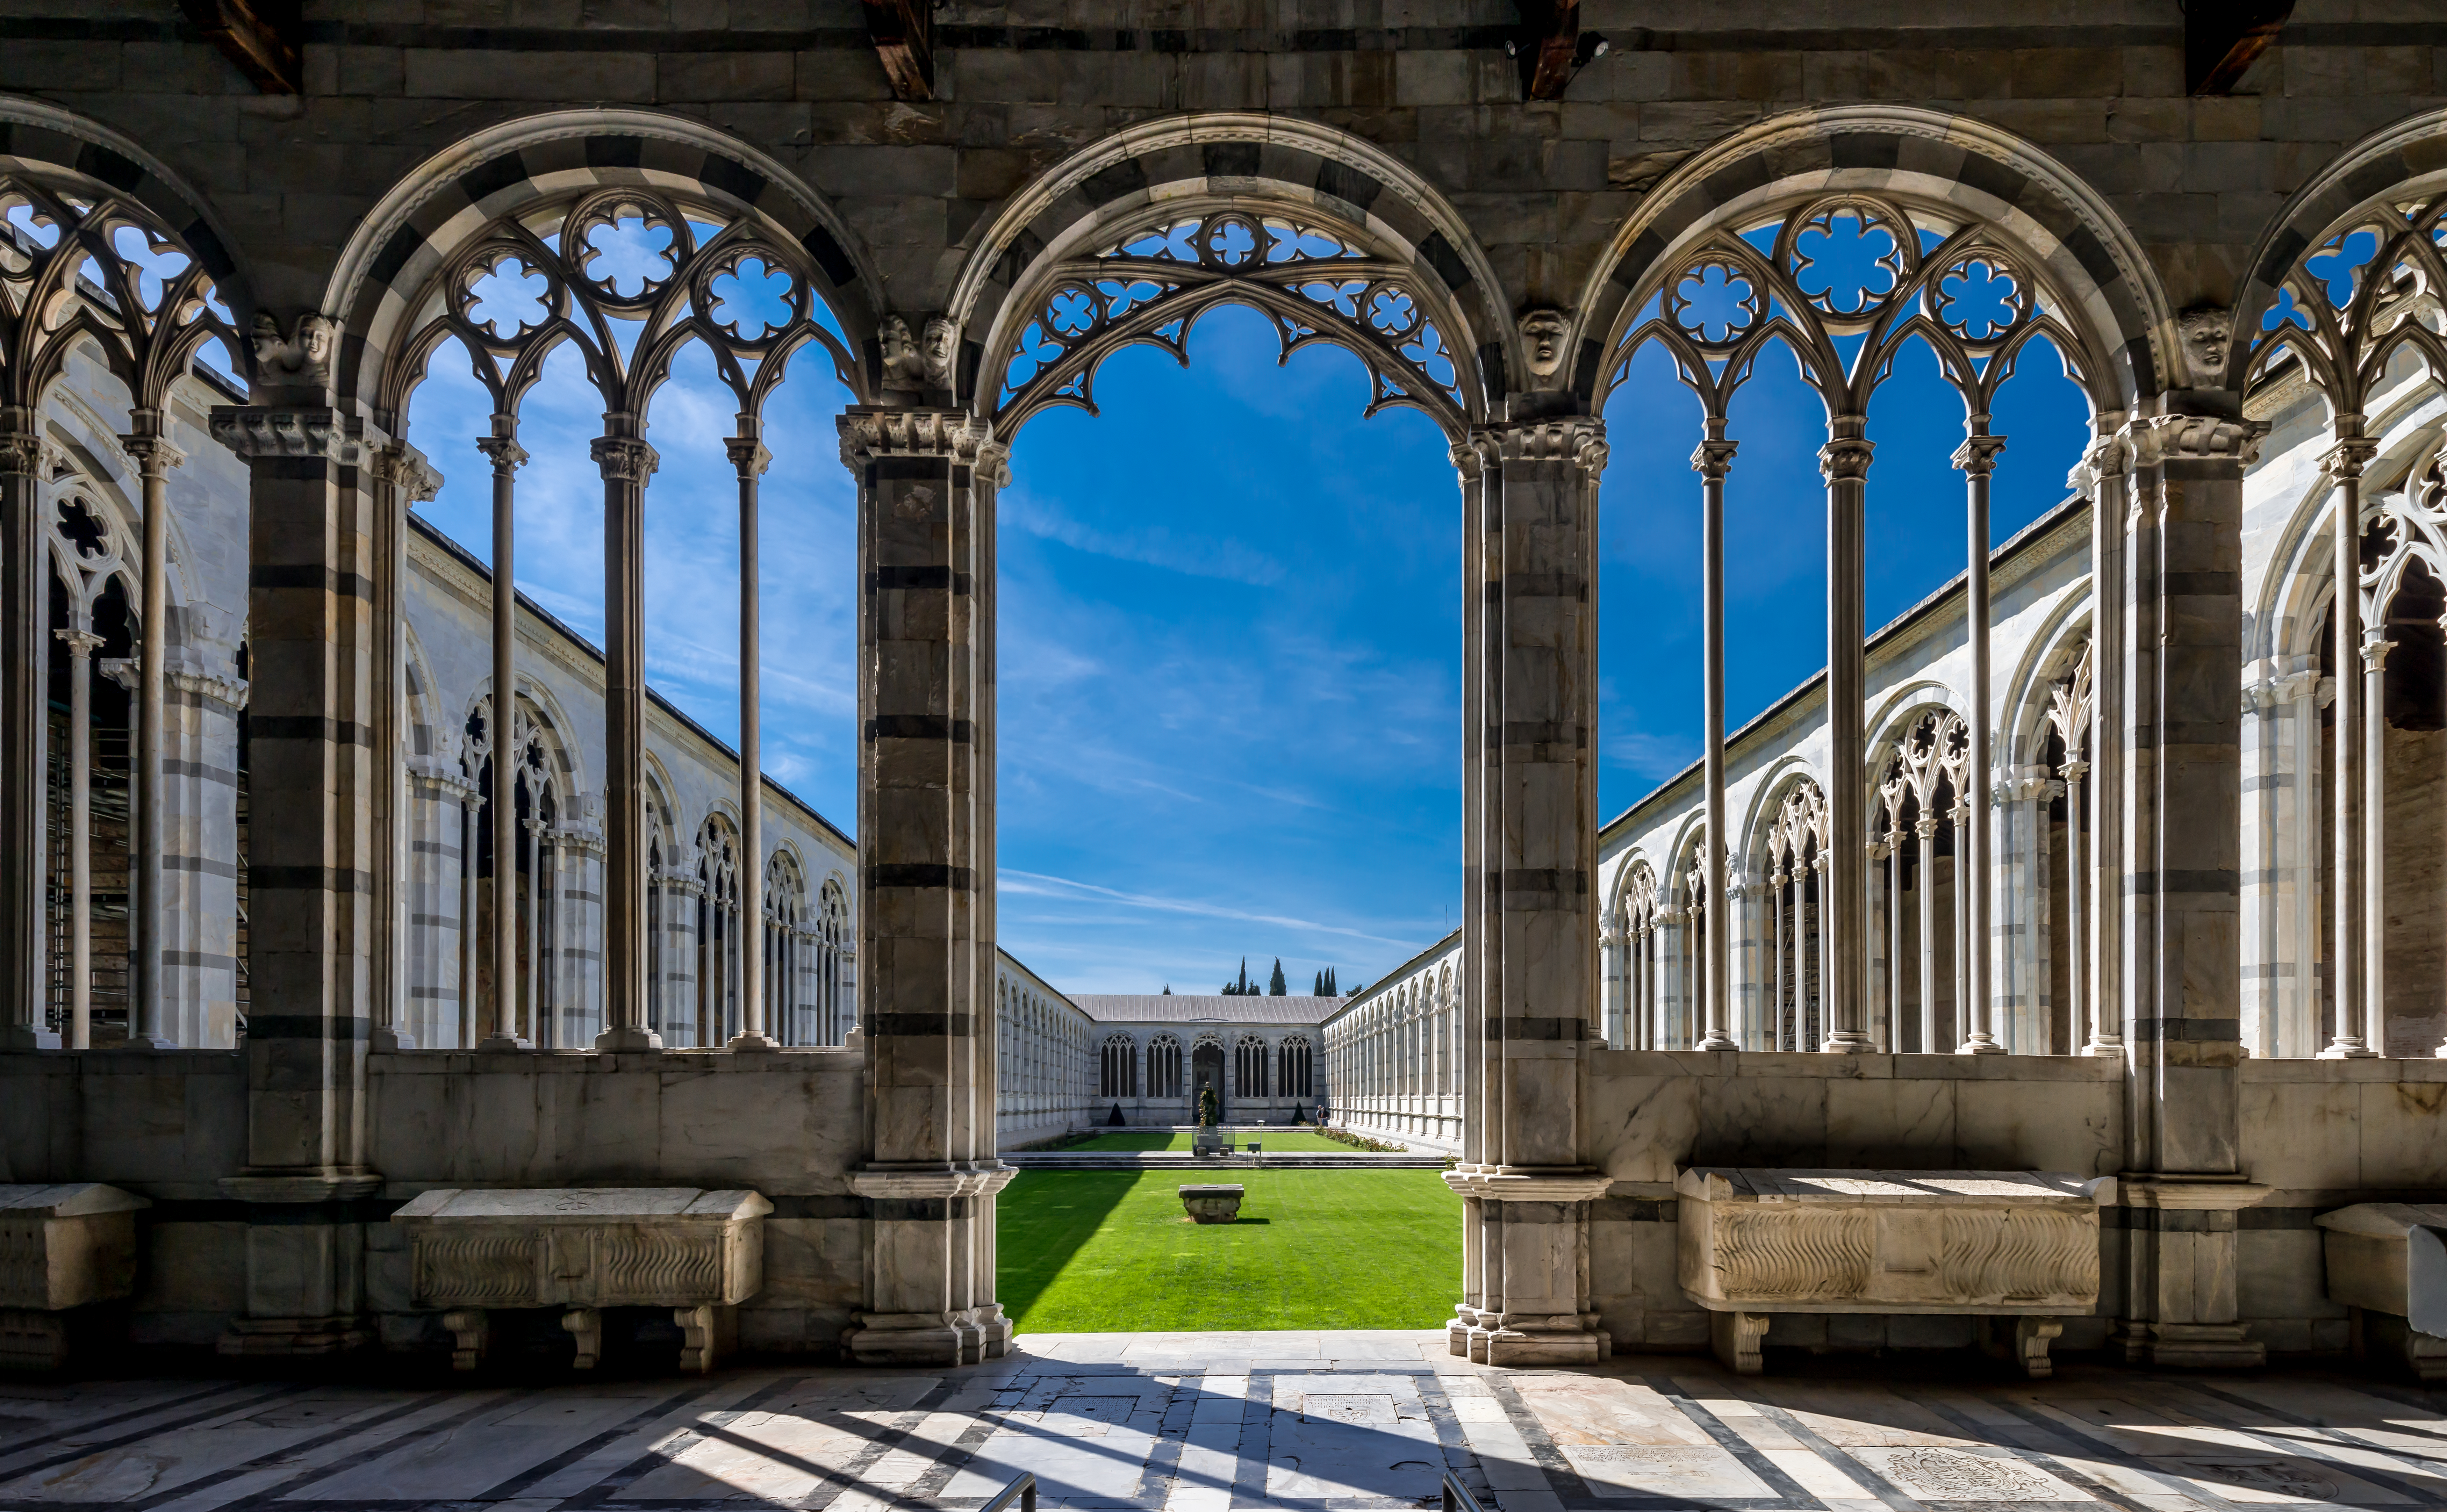
architecture, structure, building, old, arch, column, shadow, landmark, italy, facade, sightseeing, cemetery, gothic, sunny, arches, pisa, symmetry, court, arcade, vault, historical, estate, touristattraction, tracery, mullion, monumentale, camposanto, urban area